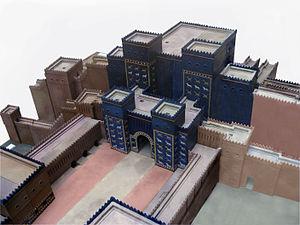
Babylone était une ville antique de Mésopotamie. C'est aujourd'hui un site archéologique majeur qui prend la forme d'un champ de ruines incluant des reconstructions partielles dans un but politique ou touristique. Elle est située sur l'Euphrate dans ce qui est aujourd'hui l'Irak, à environ 100 km au sud de l'actuelle Bagdad, près de la ville moderne de Hilla.